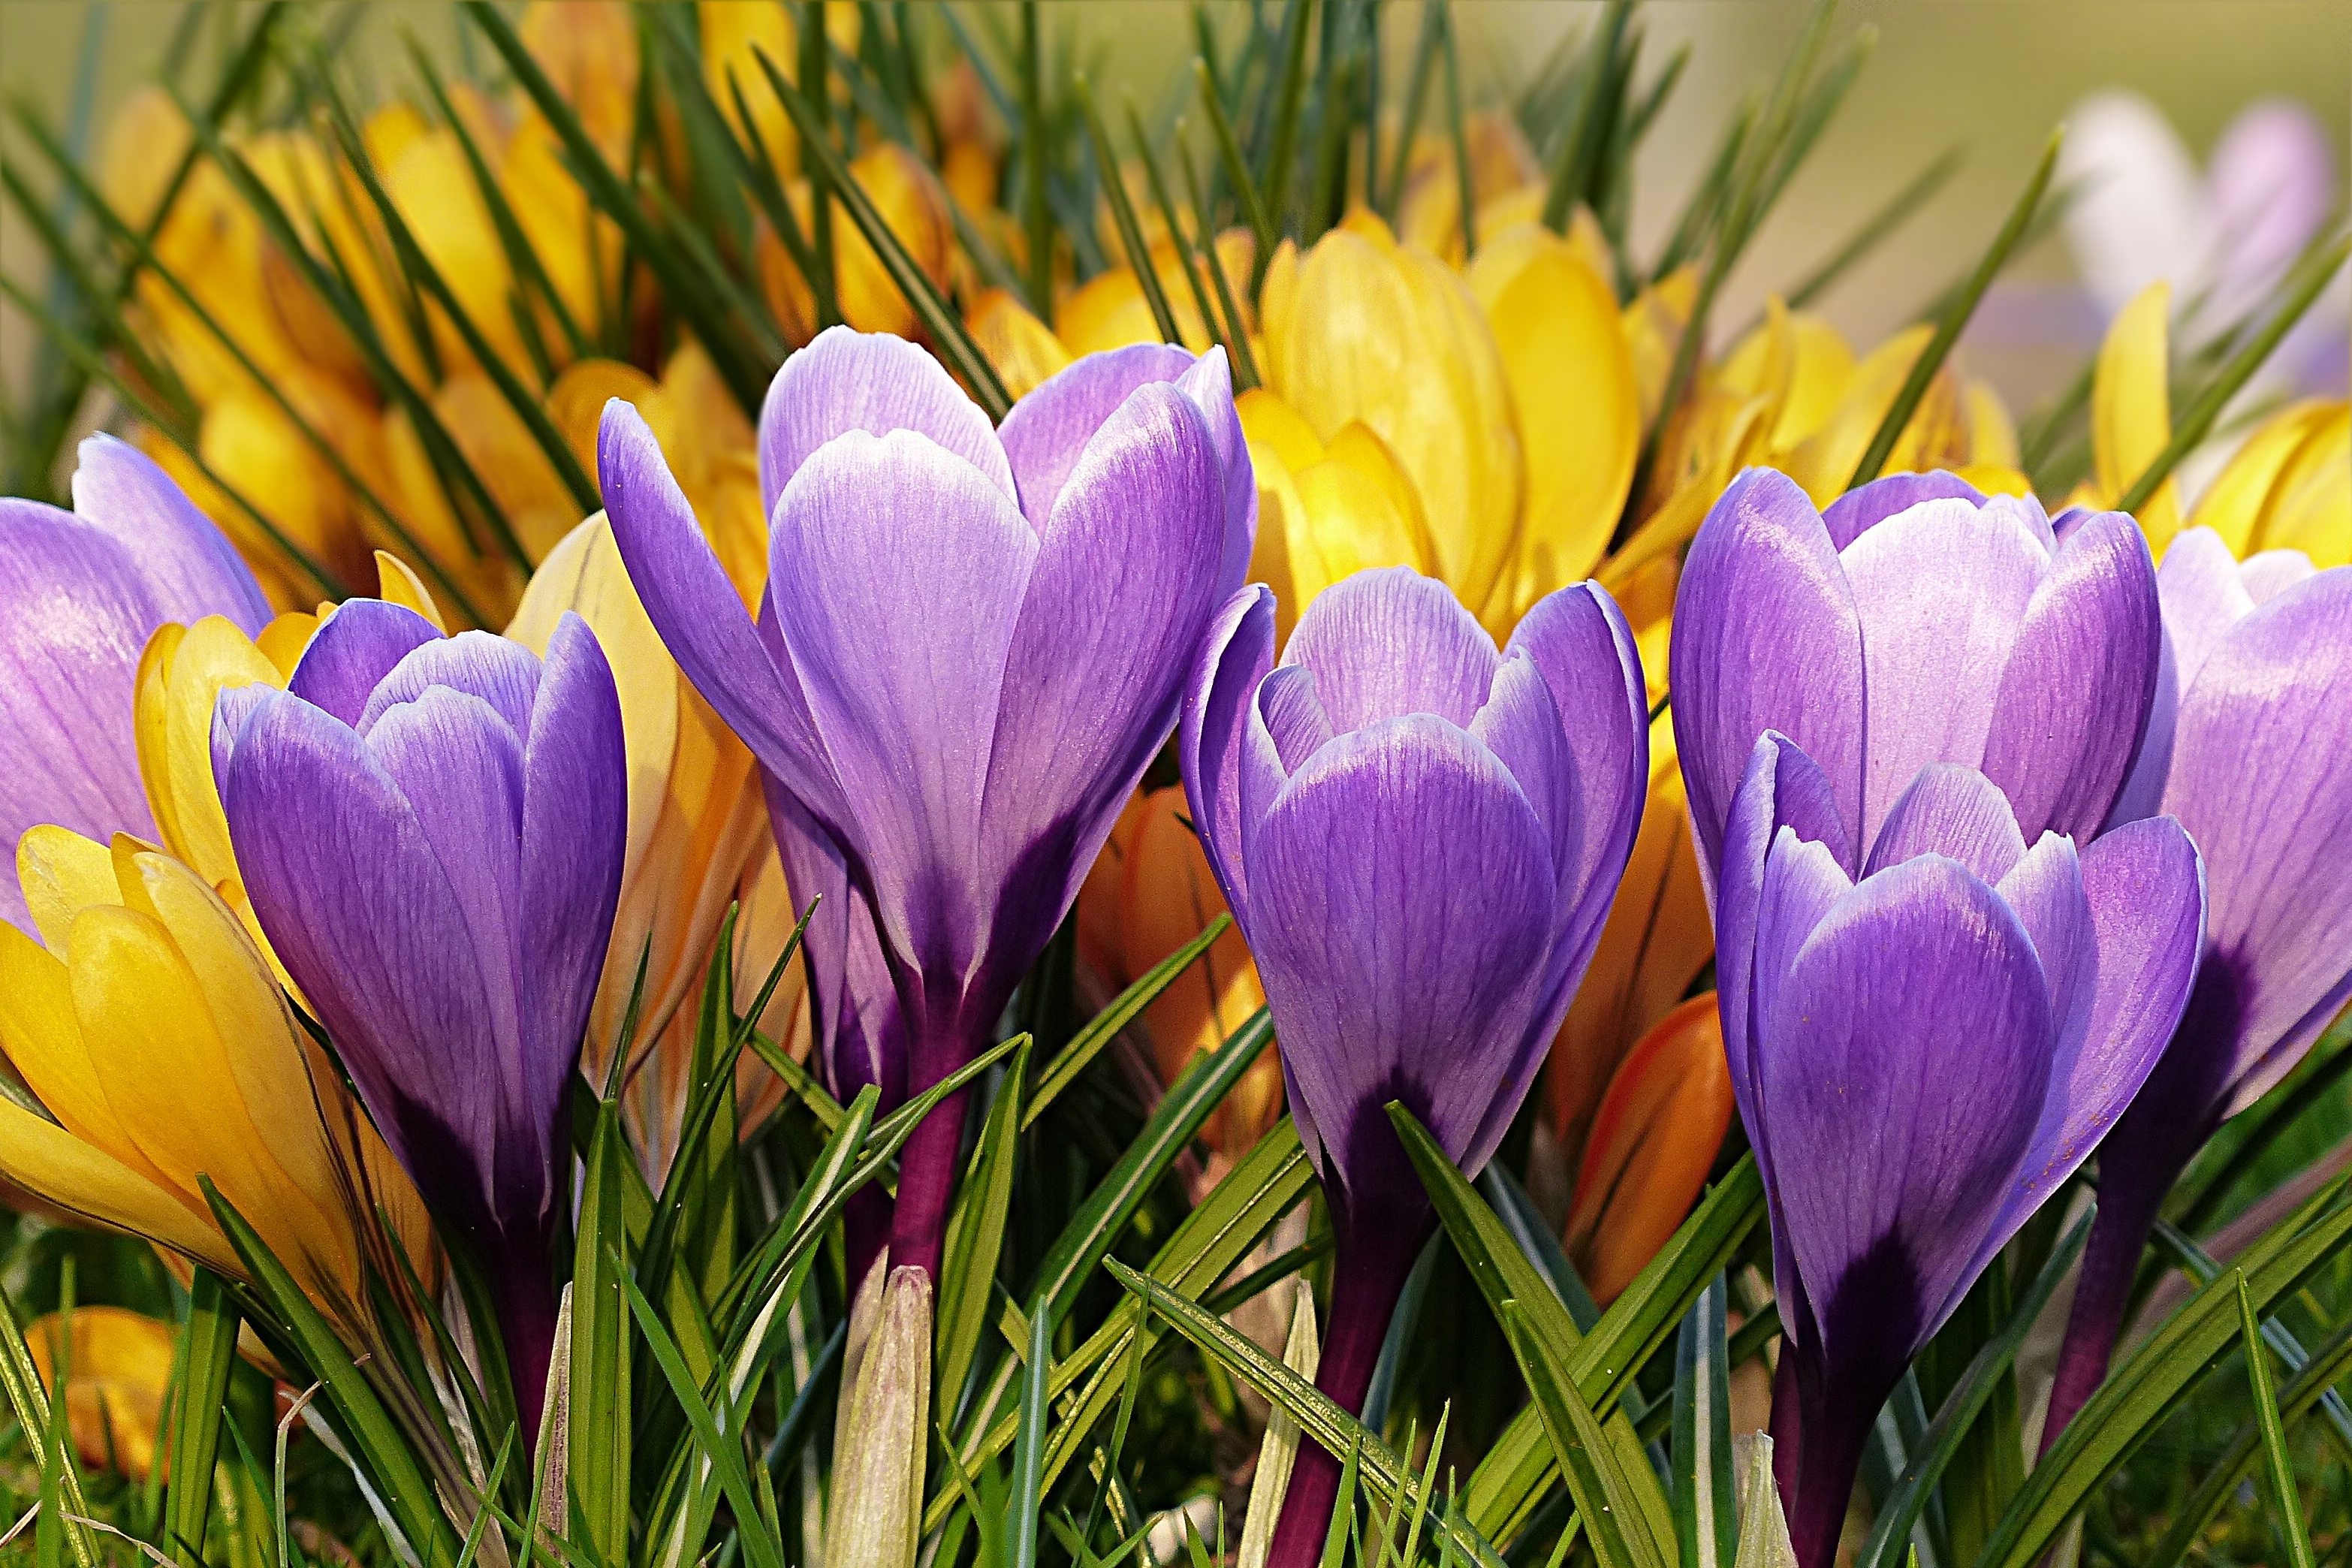
plant, flower, petal, spring, yellow, flora, violet, crocus, macro photography, flowering plant, land plant, iris family